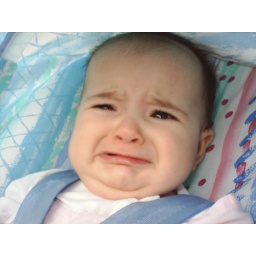
04-09-07 rude awakening in the car seat